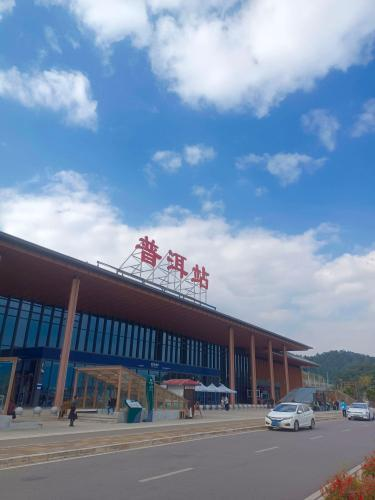
地标名称：普洱站
所在城市：普洱市·思茅区